Jan Schakowsky

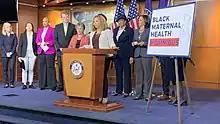
Schakowsky with Kamala Harris

As co-chair of the Congressional Caucus for Women's Issues, Schakowsky has been known for her support of women's issues.